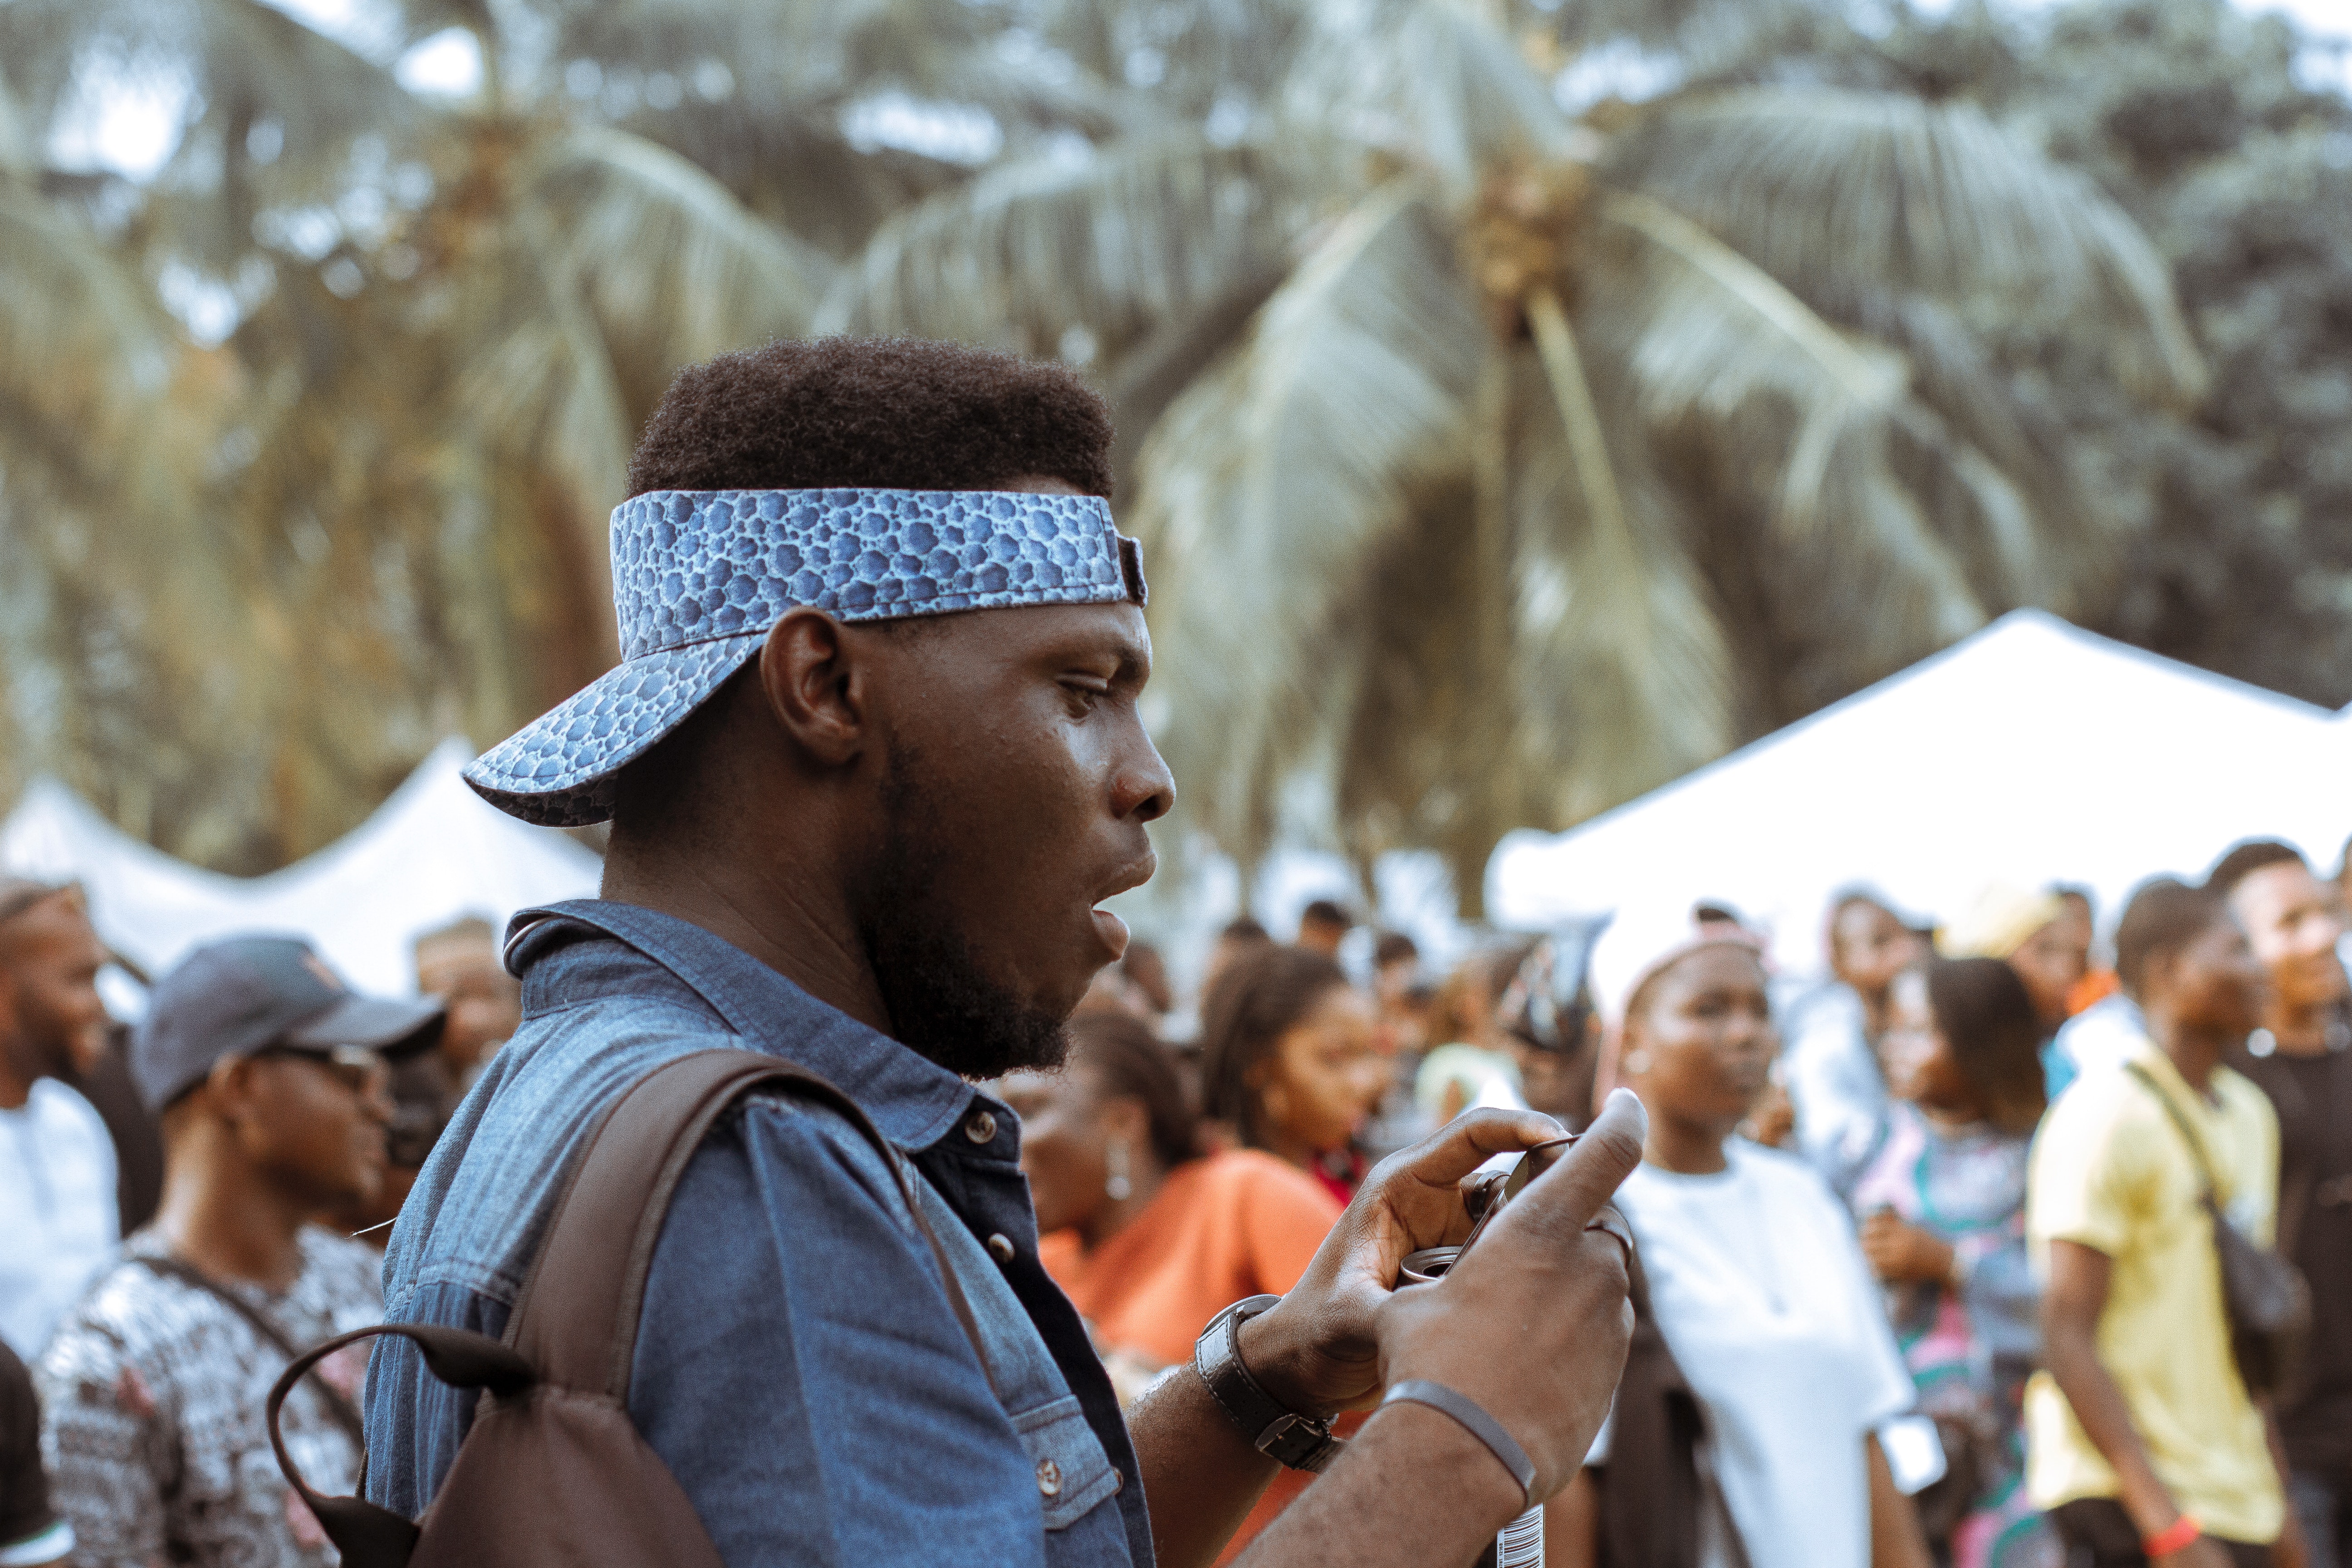
people, crowd, adaptation, event, tourism